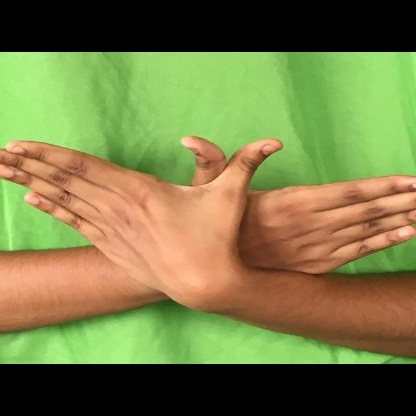
Mudra: Garuda